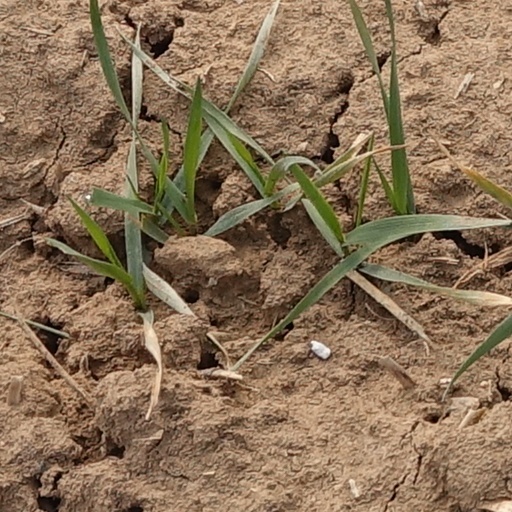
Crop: wheat